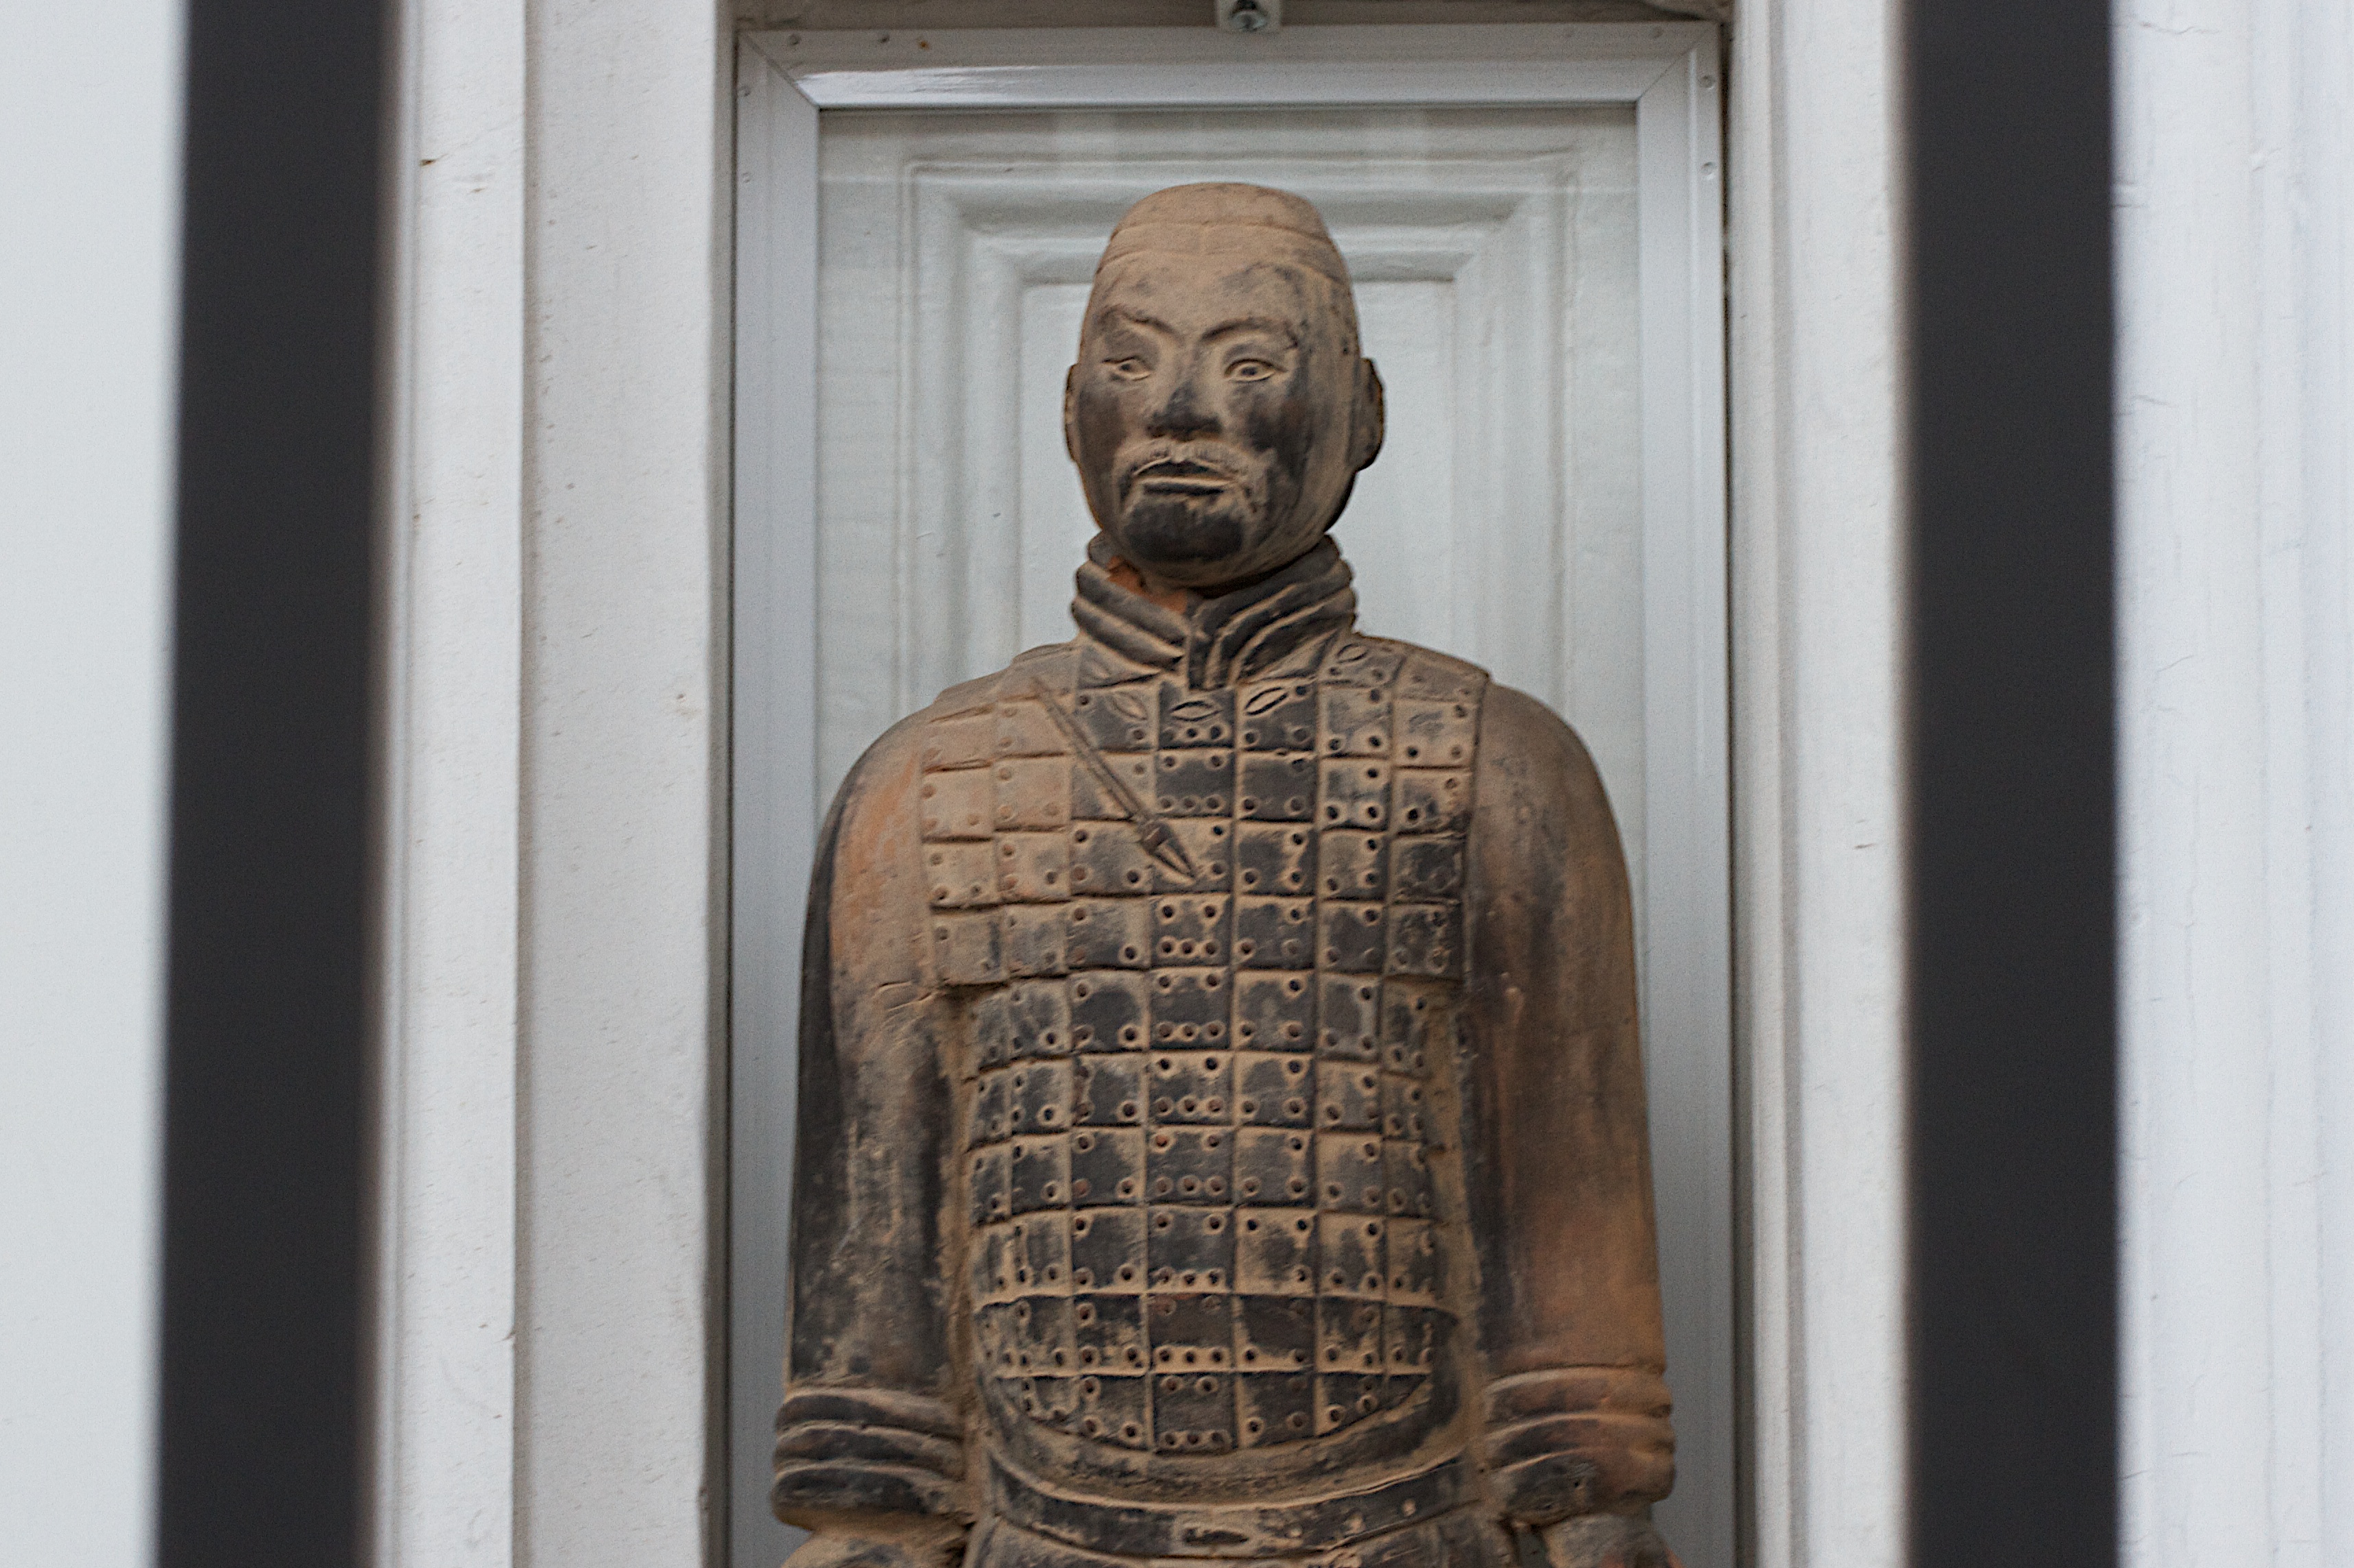
monument, statue, religion, sculpture, art, temple, carving, ancient history